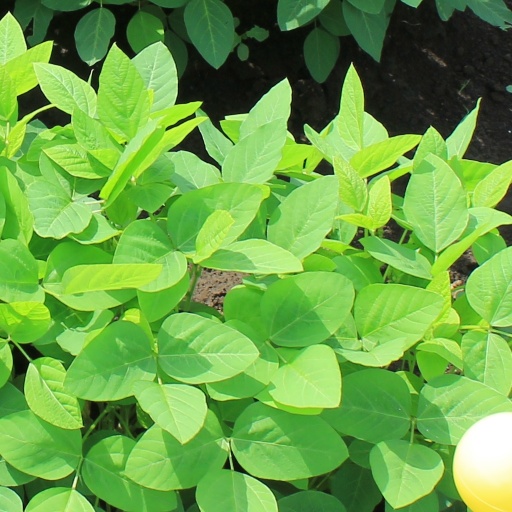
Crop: soybean